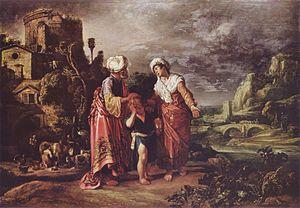
Agar et Ismaele esiliati est un oratorio d'Alessandro Scarlatti, pour cinq solistes avec orchestre, sur un livret italien de Giuseppe Domenico de Totis. Écrit sous le patronage de la reine Christine de Suède, l'œuvre est créée à Rome en 1683, lors d'une représentation privée, probablement au Palazzo Pamphili. Basé sur le chapitre 21 de la Genèse, l'oratorio narre l'histoire d'Agar et Ismael dans le désert.